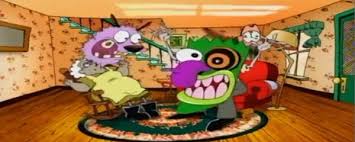
Portrait style: Cartoon Portrait